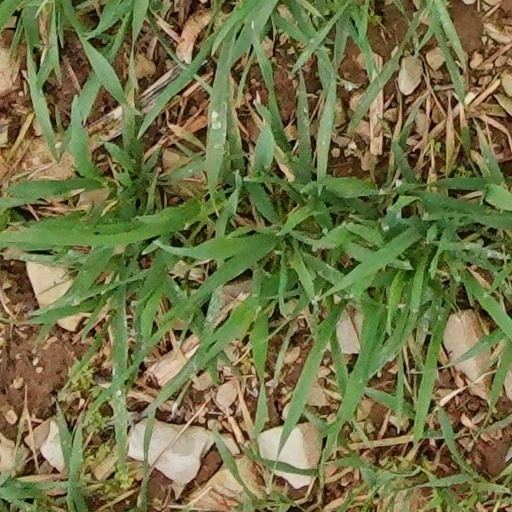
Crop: wheat